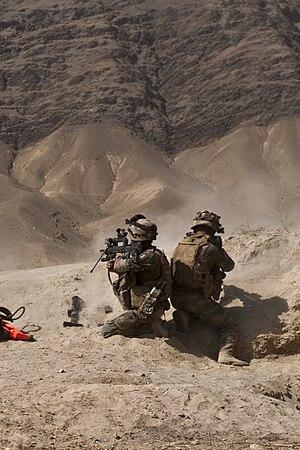
combats en vallée de Tagab - septembre 2010
Le 126ᵉ régiment d'infanterie est un régiment d'infanterie de l'Armée de terre française créé par Napoléon à partir de deux régiments d'infanterie hollandais en 1810.